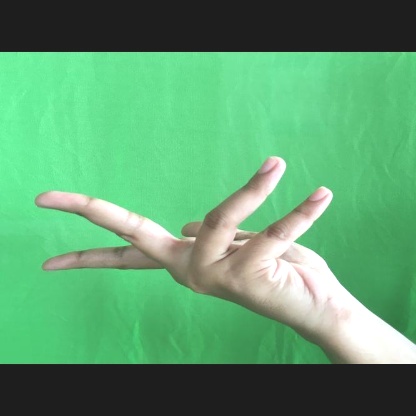
Mudra: Alapadmam